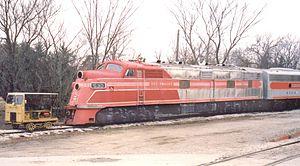
Les unités EMD type E sont une ligne de locomotives Diesel puis Diesel-électriques pour train de voyageurs construites par Général Motors Electro-Motive Division et de son prédécesseur, l'Electro-Motive Corporation.